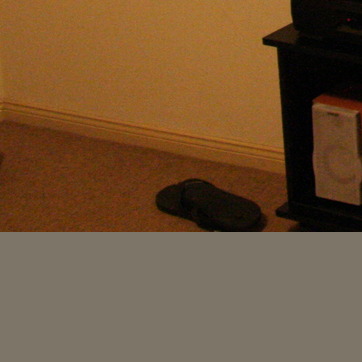
Material: carpet